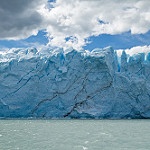
Label: glacier